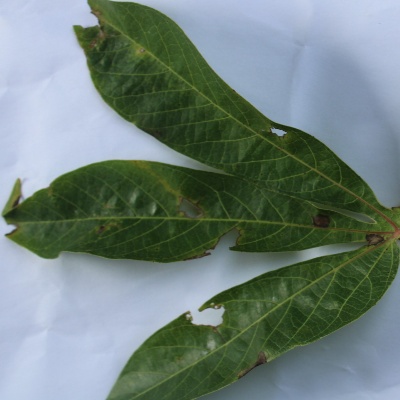
Crop: Cassava
Condition: brown spot